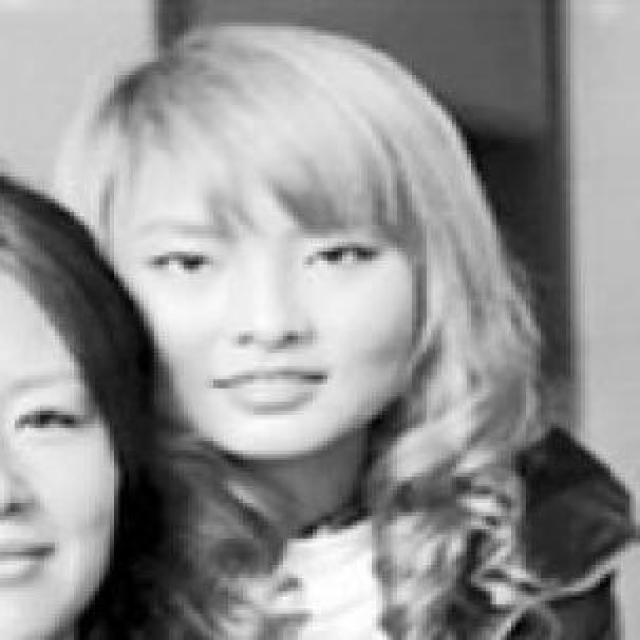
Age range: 13-20